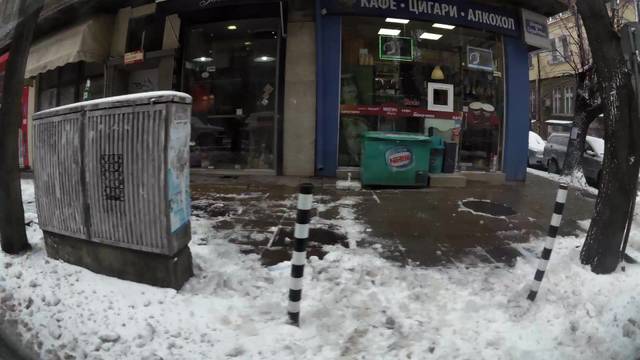
Region: Bulgaria
Coordinates: 42.693, 23.318